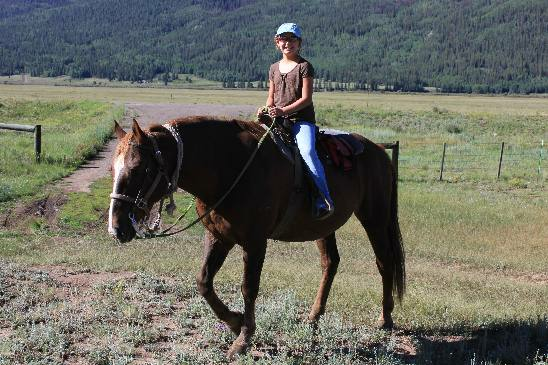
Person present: Yes